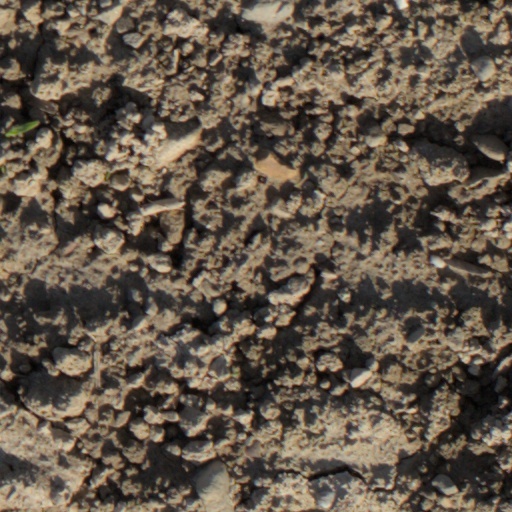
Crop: wheat